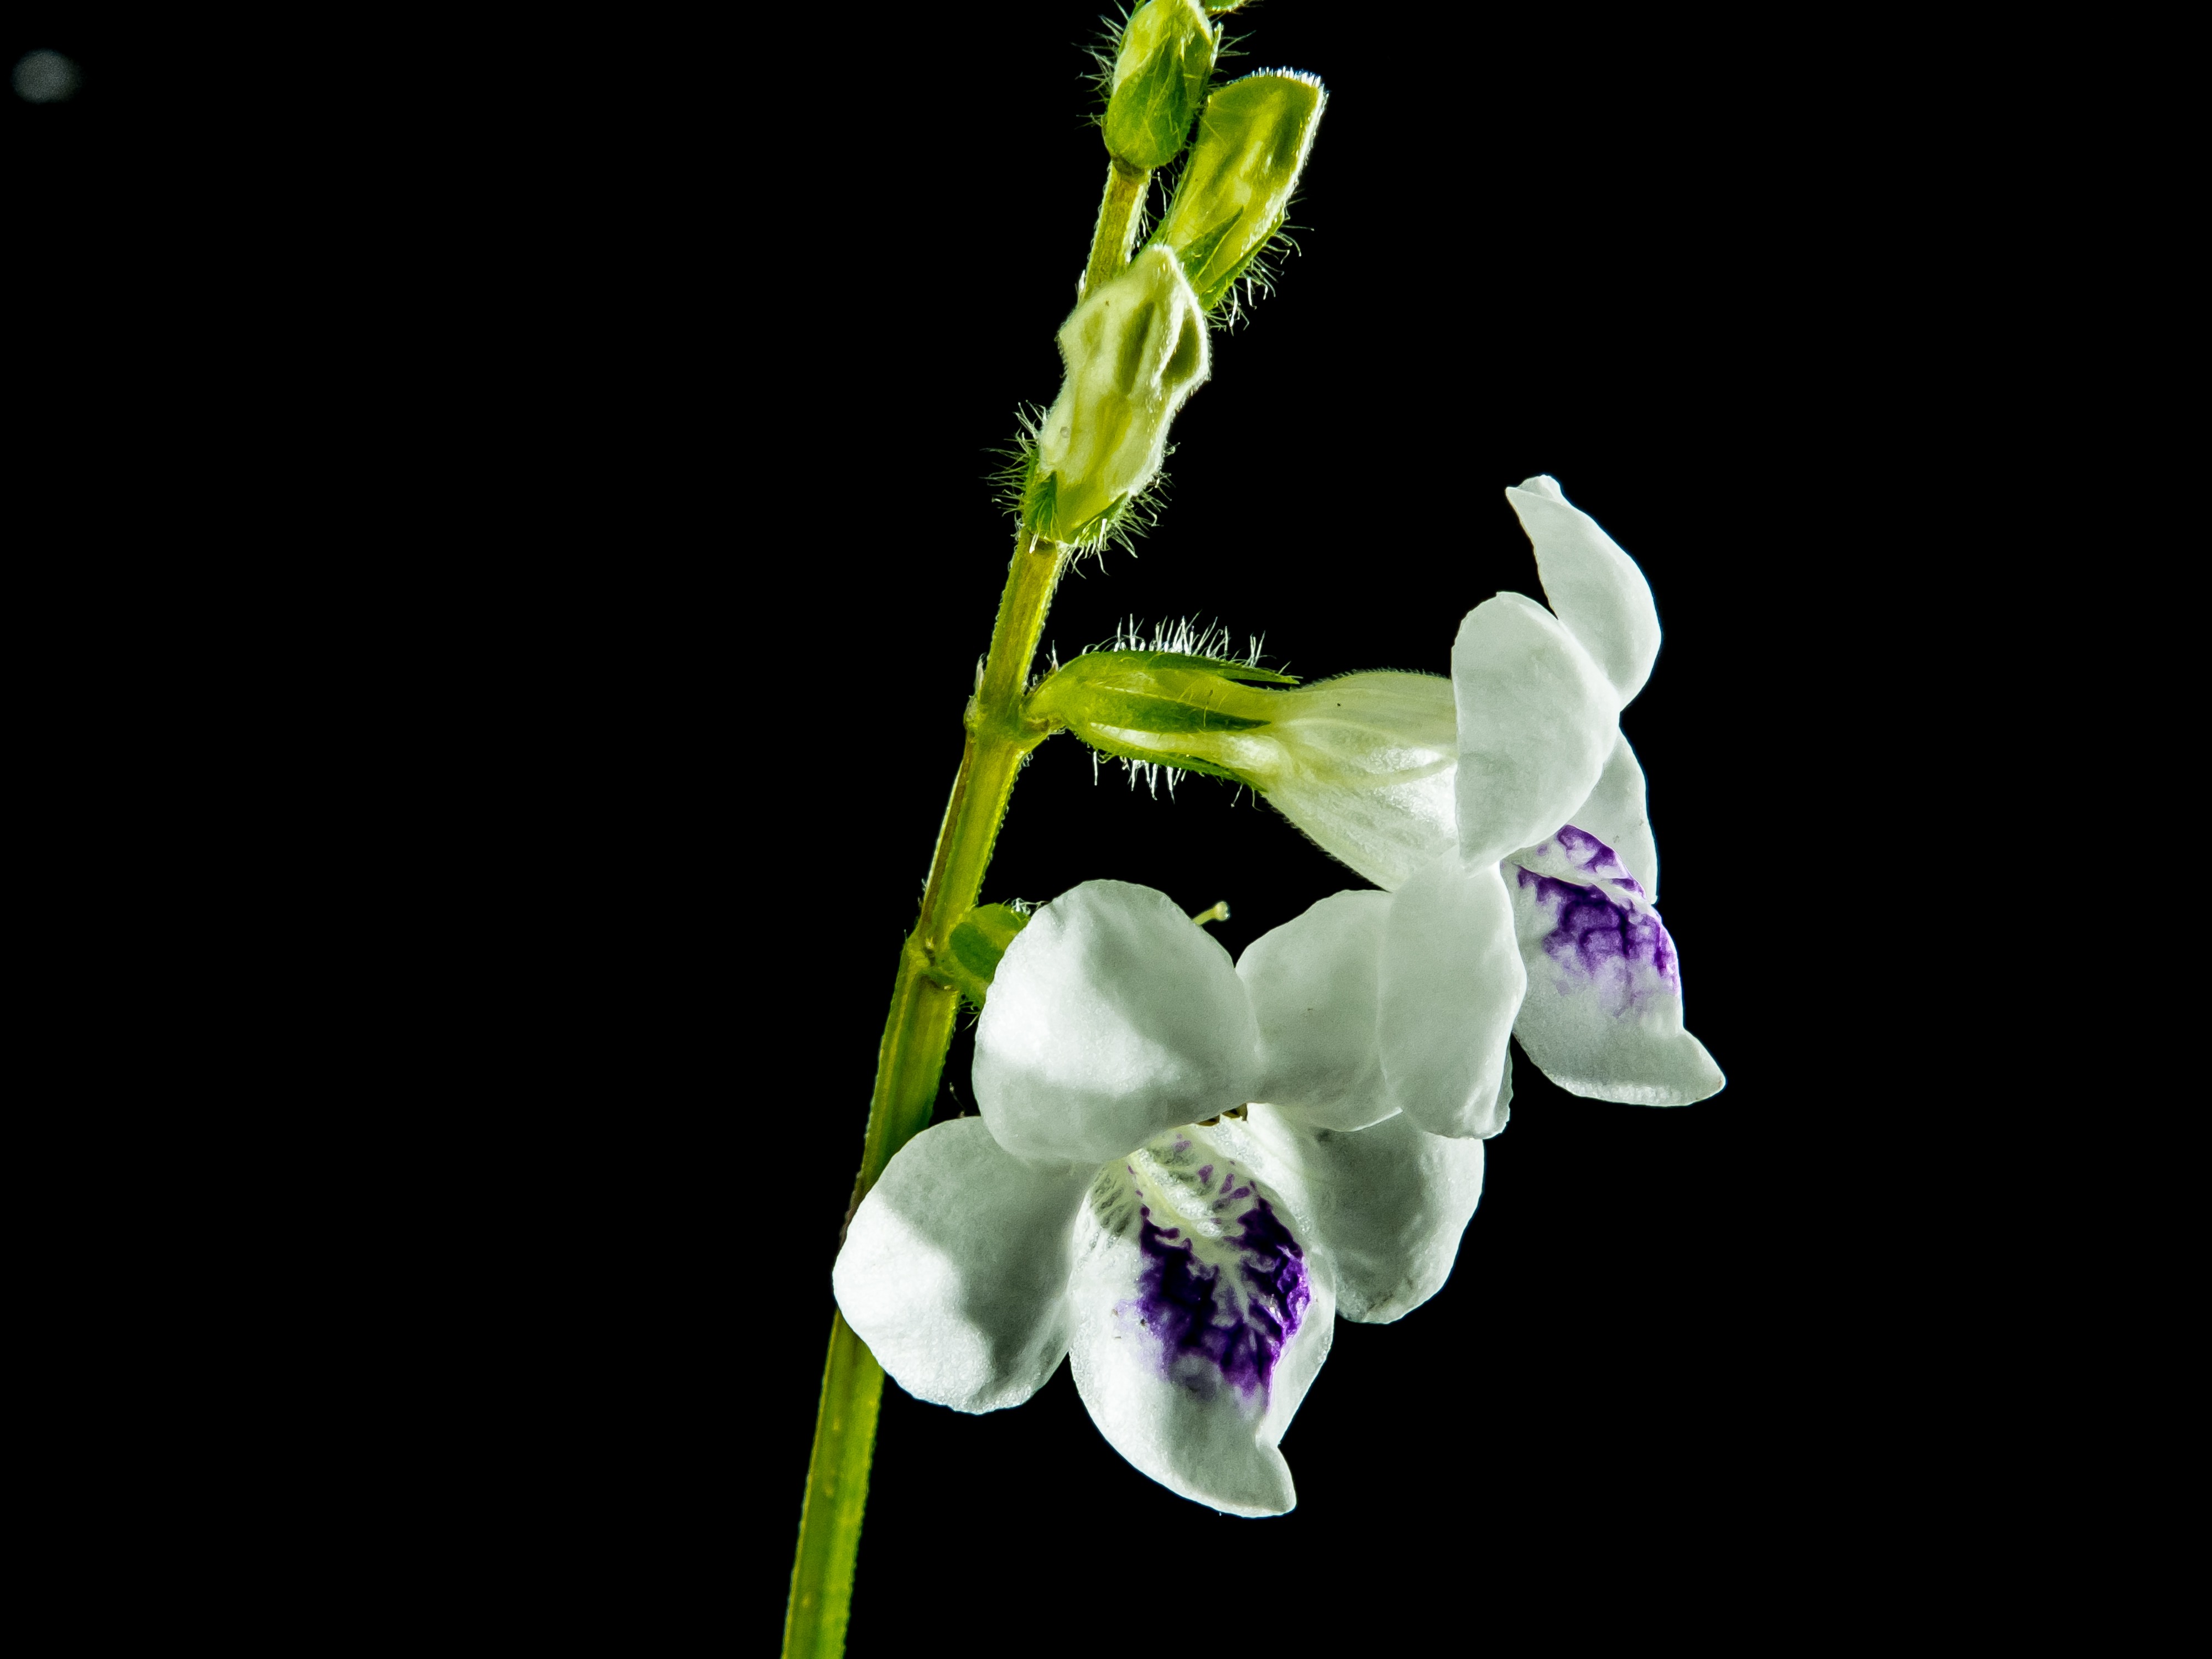
blossom, plant, flower, petal, bloom, green, botany, flora, orchid, eye, macro photography, flowering plant, wild orchid, white violet, dendrobium, plant stem, land plant